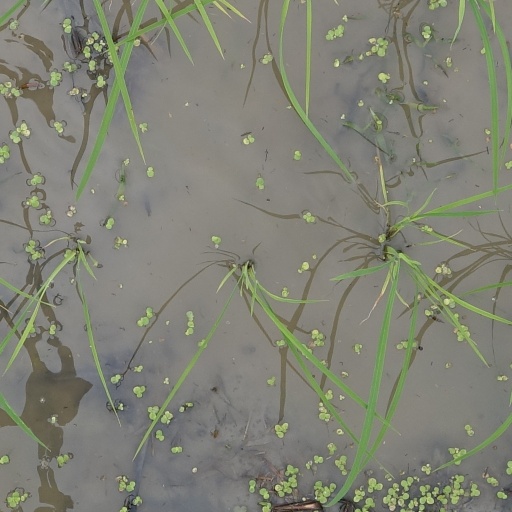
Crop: rice